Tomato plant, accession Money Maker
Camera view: vertical (180 deg); turntable rotation: 270 degrees
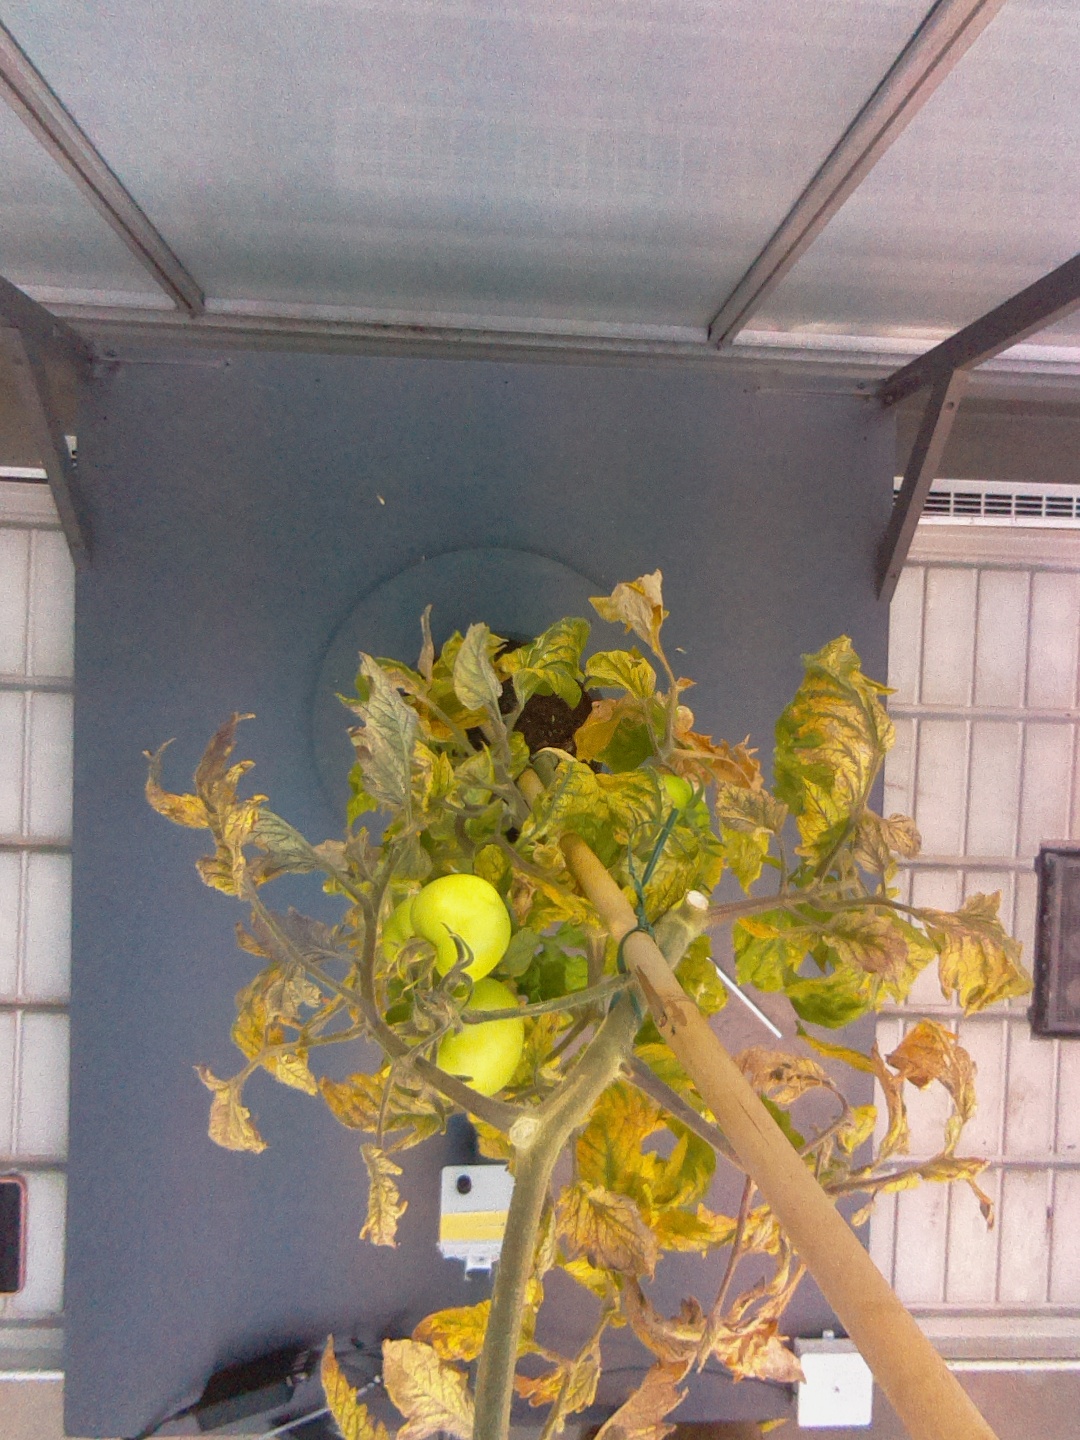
BBCH growth stage 80: fruits start showing typical ripe color (orange -> red)